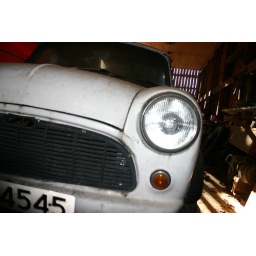
Old car in barn 1